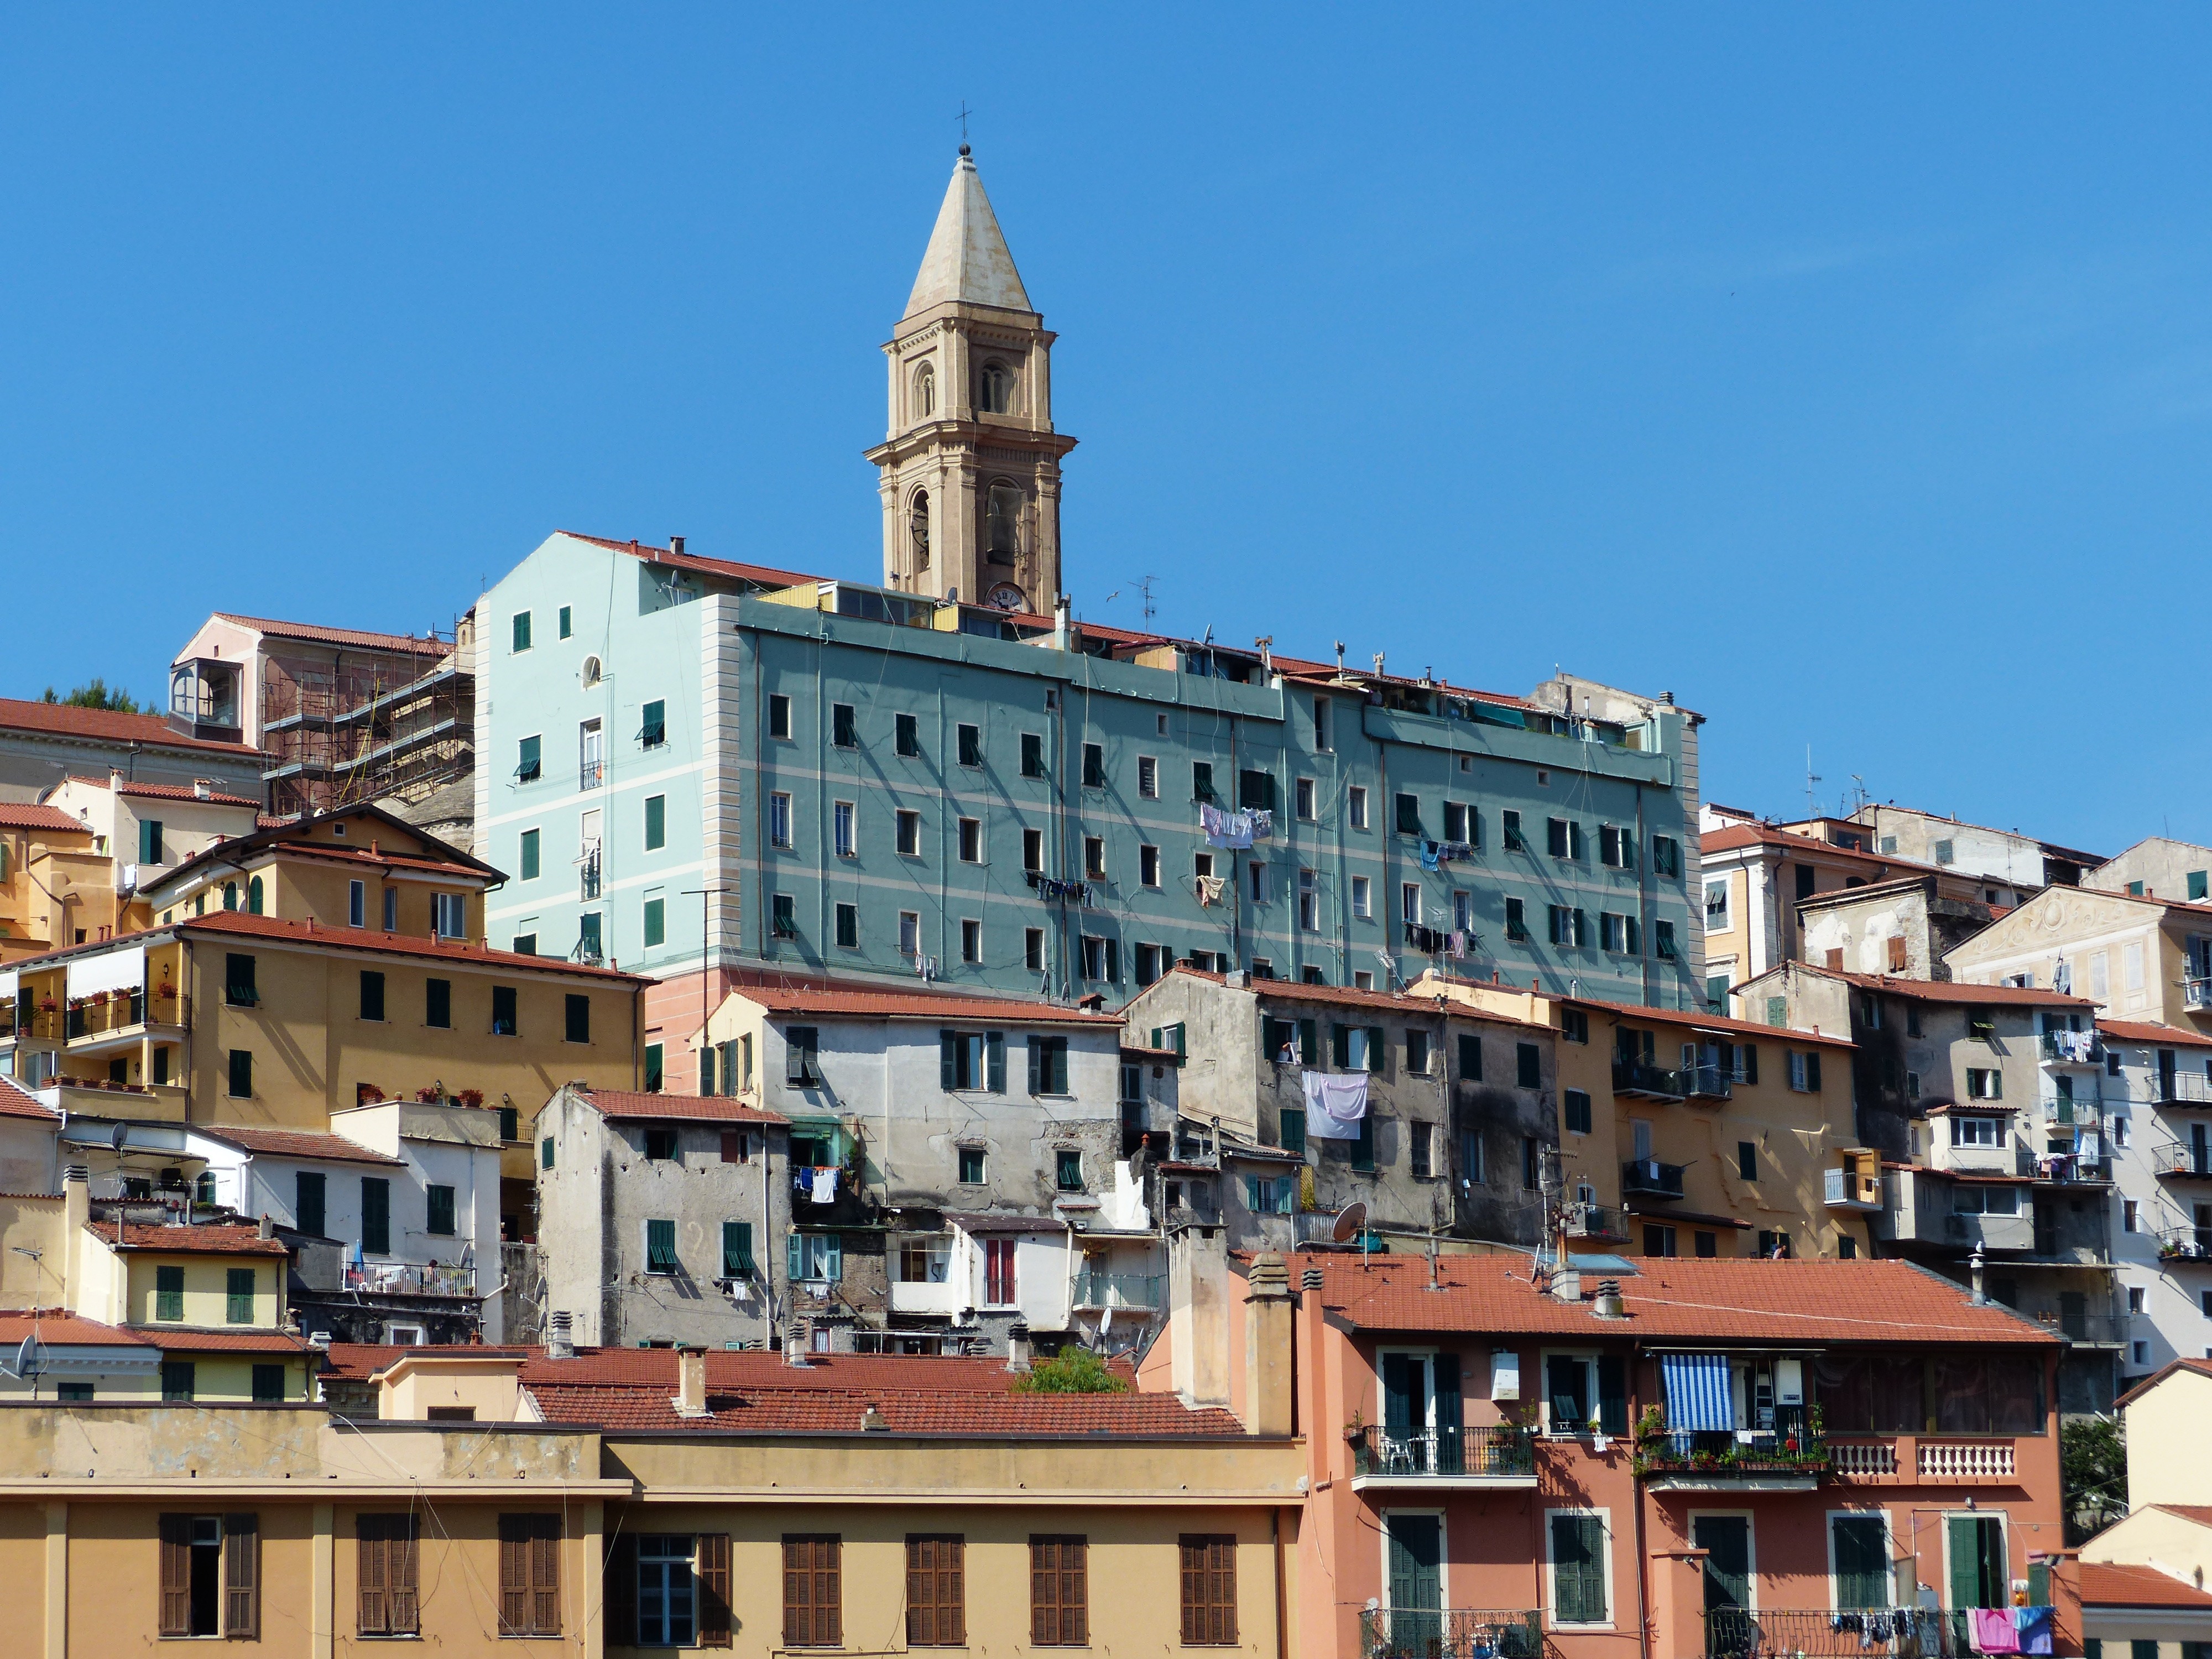
architecture, town, city, cityscape, downtown, vacation, plaza, landmark, facade, cathedral, living room, city view, old town, homes, spa, riviera, town square, pushed, roofs, neighbourhood, imperia, liguria, north italy, seaside resort, ventimiglia, residential area, human settlement, bishop city, santa maria assunta, province of imperia, border town, italy france, cathedral santa maria assunta